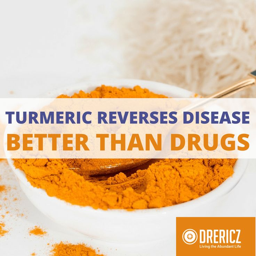
turmeric health benefits have more disease fighting properties than any other plant on the planet .